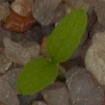
Label: common_chickweed